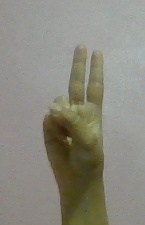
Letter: taa